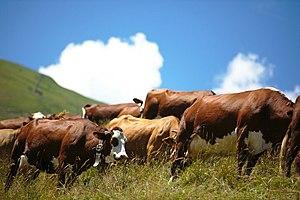
Un alpage sur les hauteur de Fontcouverte La Toussuire
Un alpage désigne à la fois :